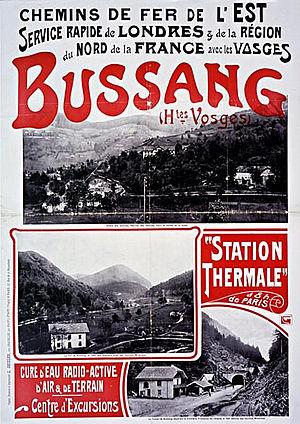
Les Vosges [voːʒ] sont un massif de moyennes montagnes du Nord-Est de la France qui sépare le plateau lorrain de la plaine d'Alsace. D'origine varisque et majoritairement constituées de grès et de granite, elles atteignent des altitudes modestes culminant à 1 423 mètres au Grand Ballon.
Bussang est une commune française du massif des Vosges située dans le département des Vosges, en région Grand Est. C'est la plus haute commune de la vallée de la Moselle, là où la rivière prend sa source.
Le tourisme dans les Vosges a, depuis le XIXᵉ siècle, ses lettres de noblesse de « tourisme familial » du fait des activités praticables dans le département, surtout dans la partie montagneuse du Massif des Vosges, mais il exprime aujourd’hui plus largement son éventail de possibilités d’accueil en valorisant ses sites et en faisant valoir son histoire et son patrimoine industriel.